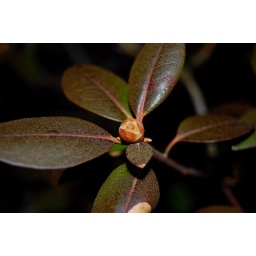
This plant is blooming in the warm weather, so as soon as it does flower I'll post a photo.